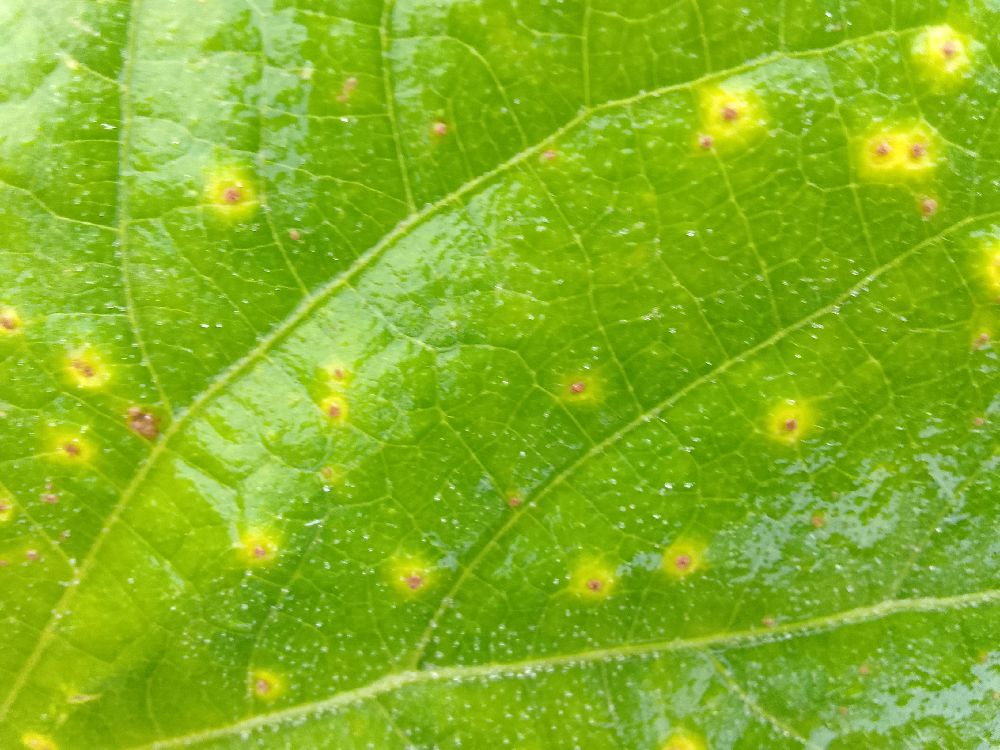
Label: rust